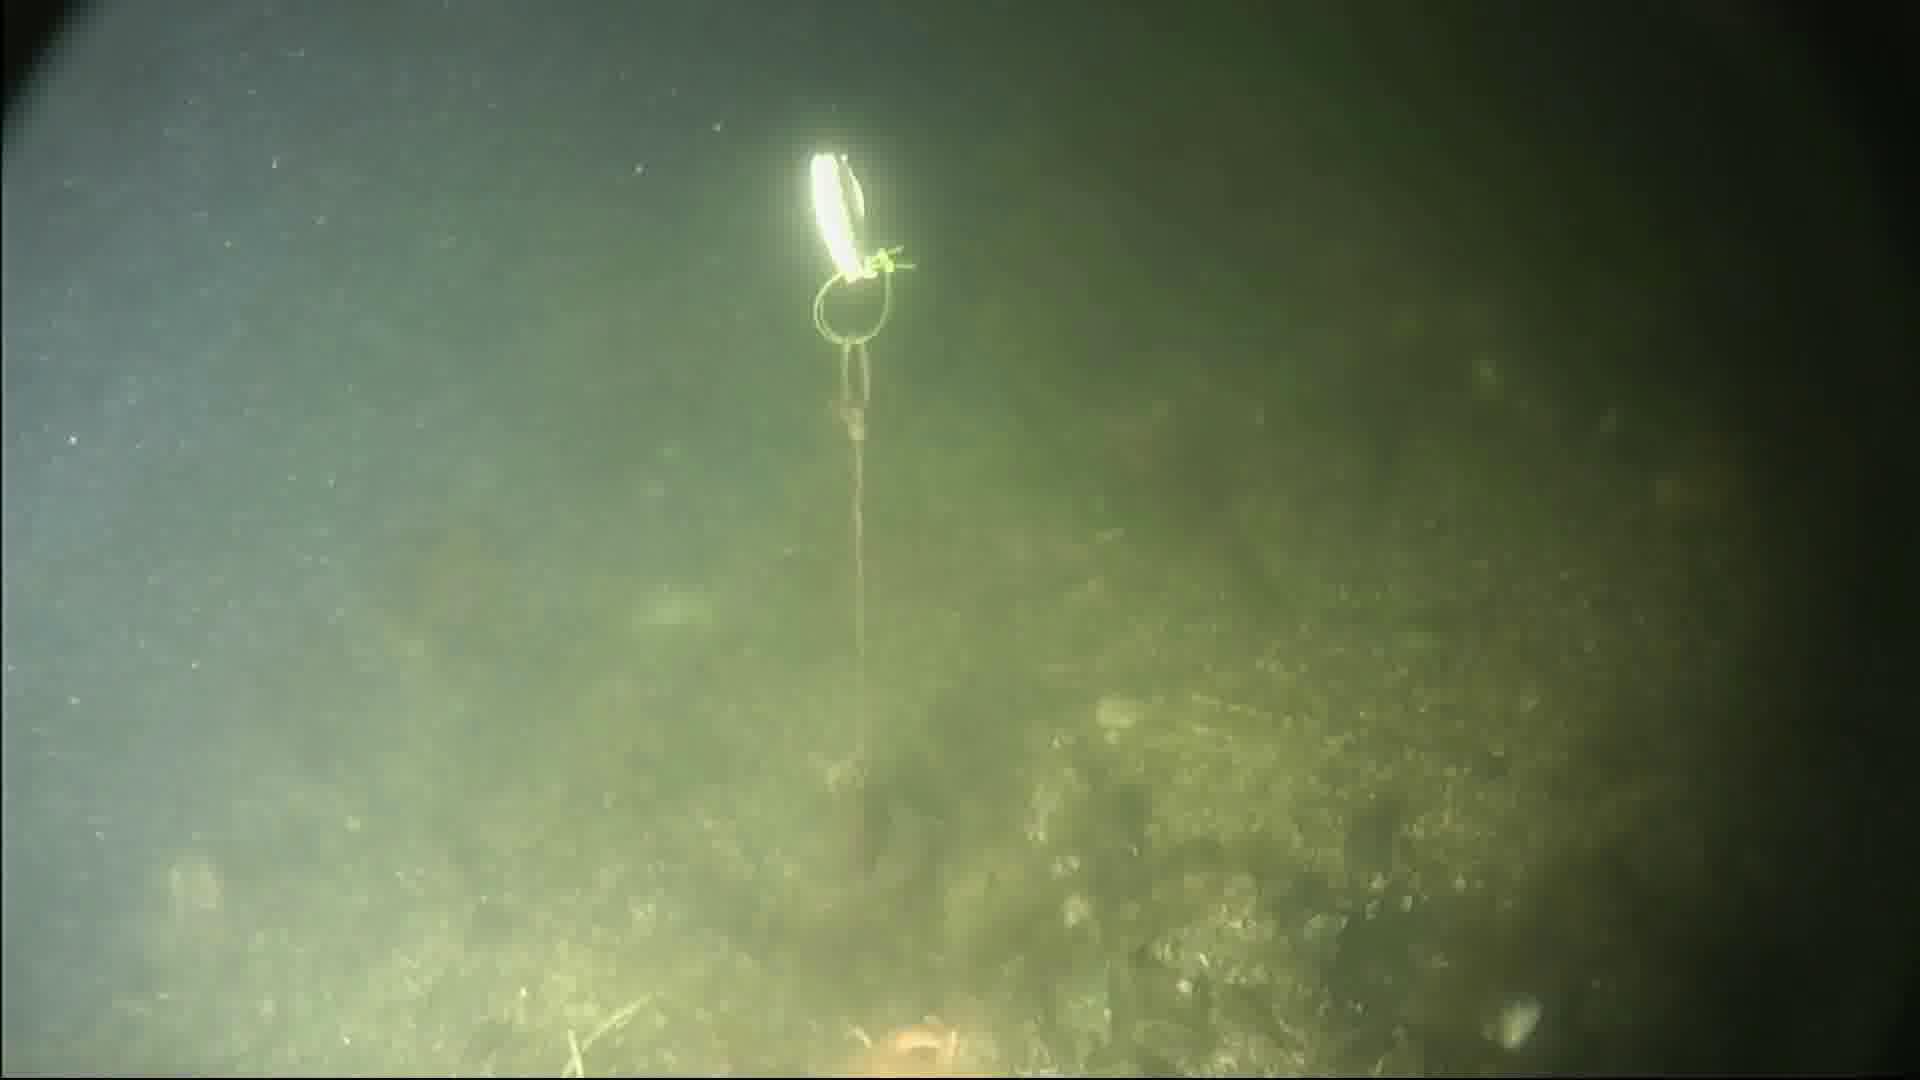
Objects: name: starfish
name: crab